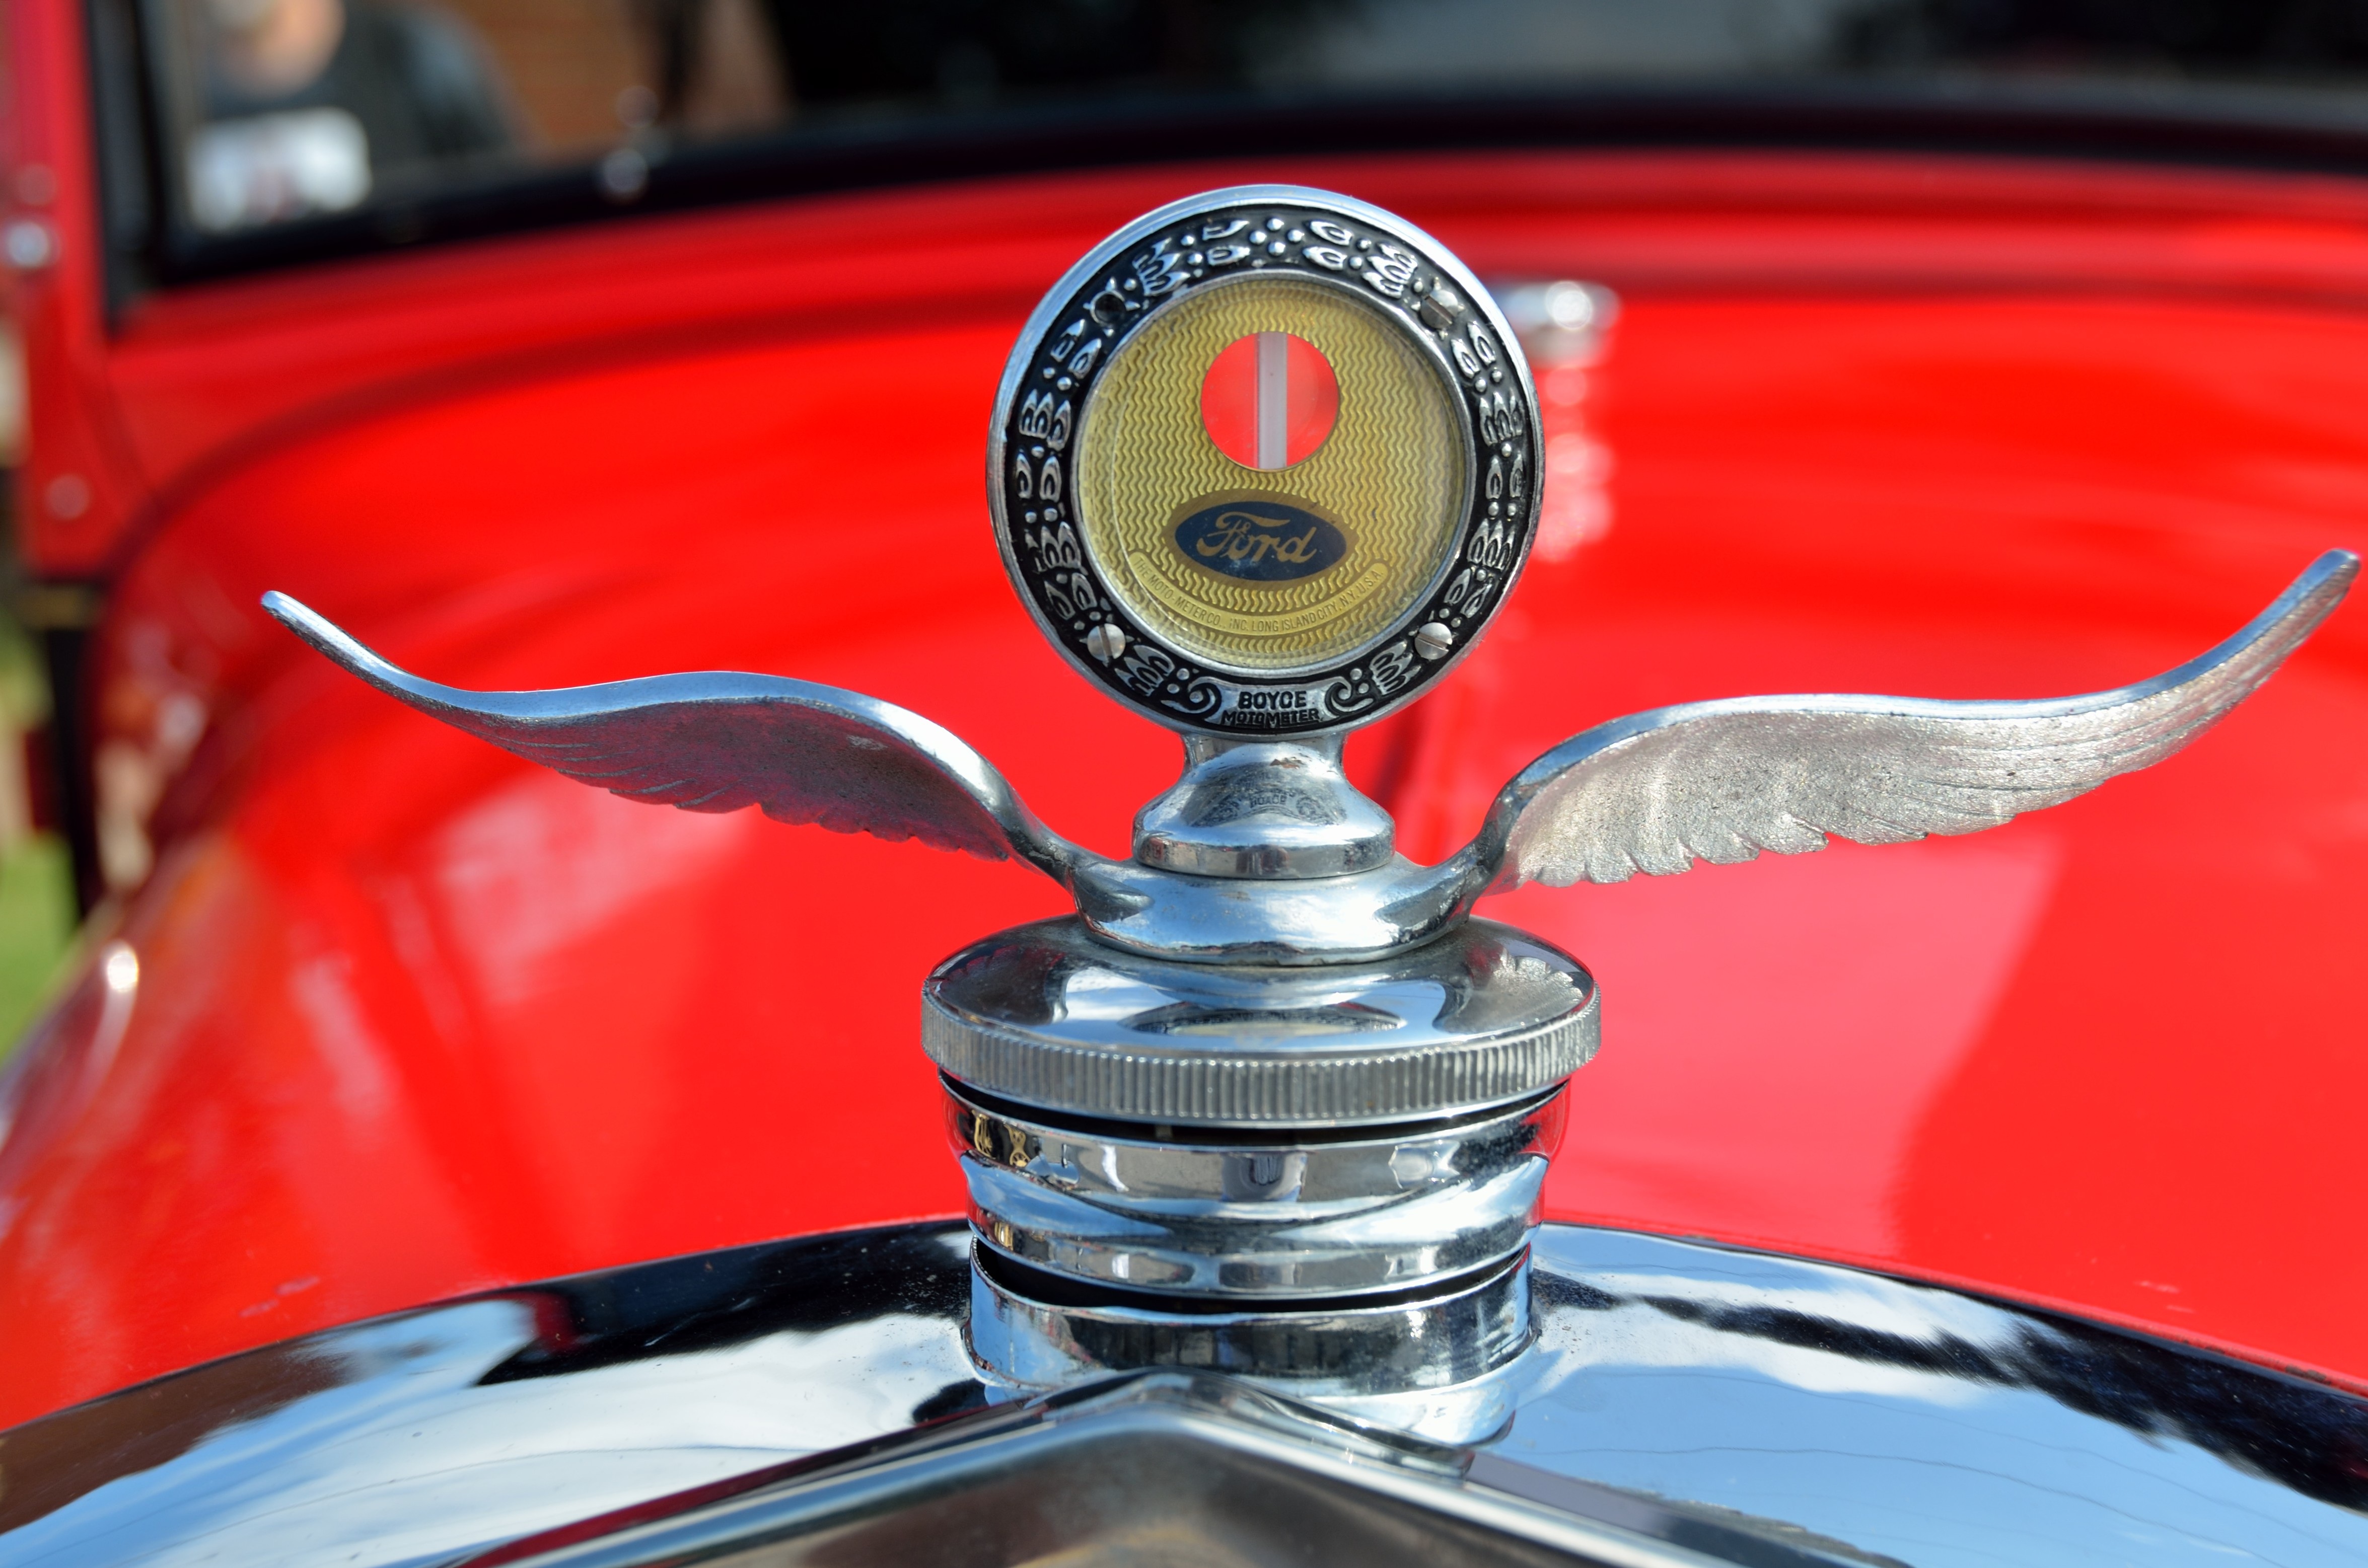
car, vintage, antique, wheel, automobile, retro, old, travel, transportation, transport, decoration, red, vehicle, artistic, metal, auto, nostalgia, historic, motor vehicle, ornament, vintage car, hood, american, chrome, design, silver, culture, style, revival, restored, hobby, nobody, collector, car show, land vehicle, automobile make, automotive exterior